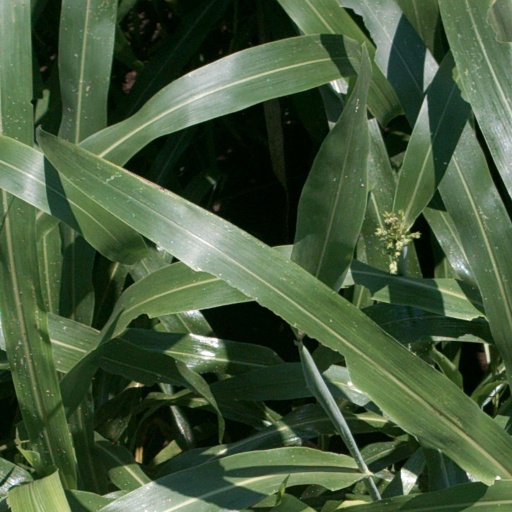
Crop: sorghum